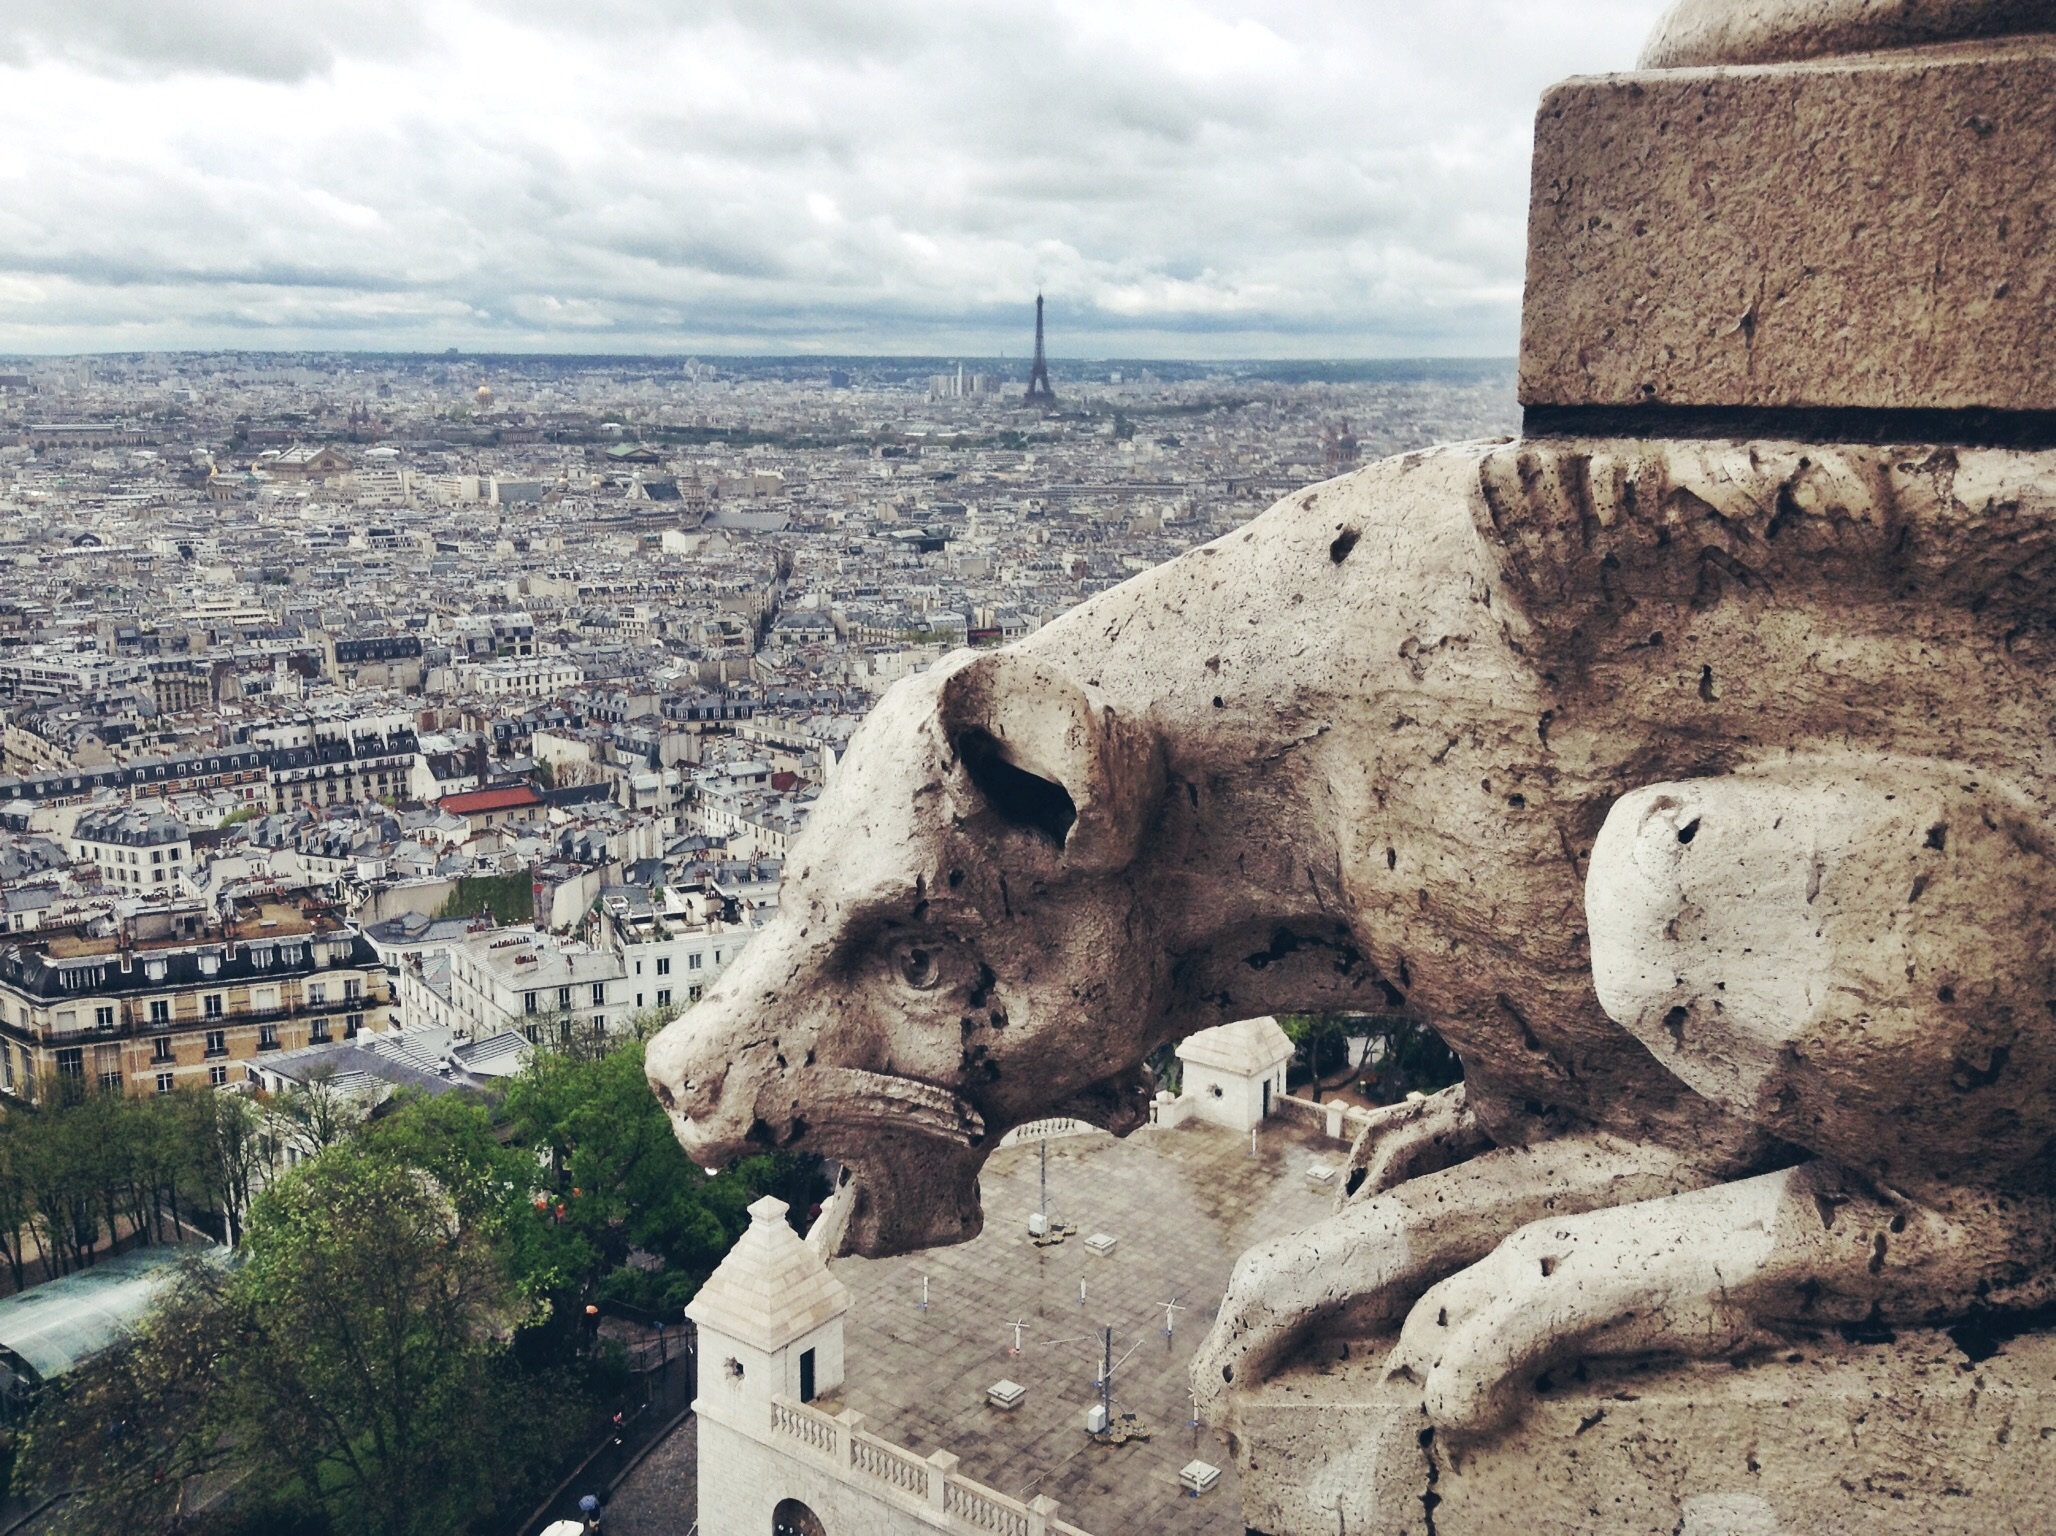
sea, rock, monument, landmark, fortification, sculpture, temple, ruins, history, ancient rome, ancient history